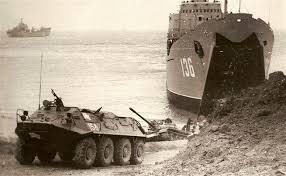
Label: BTR